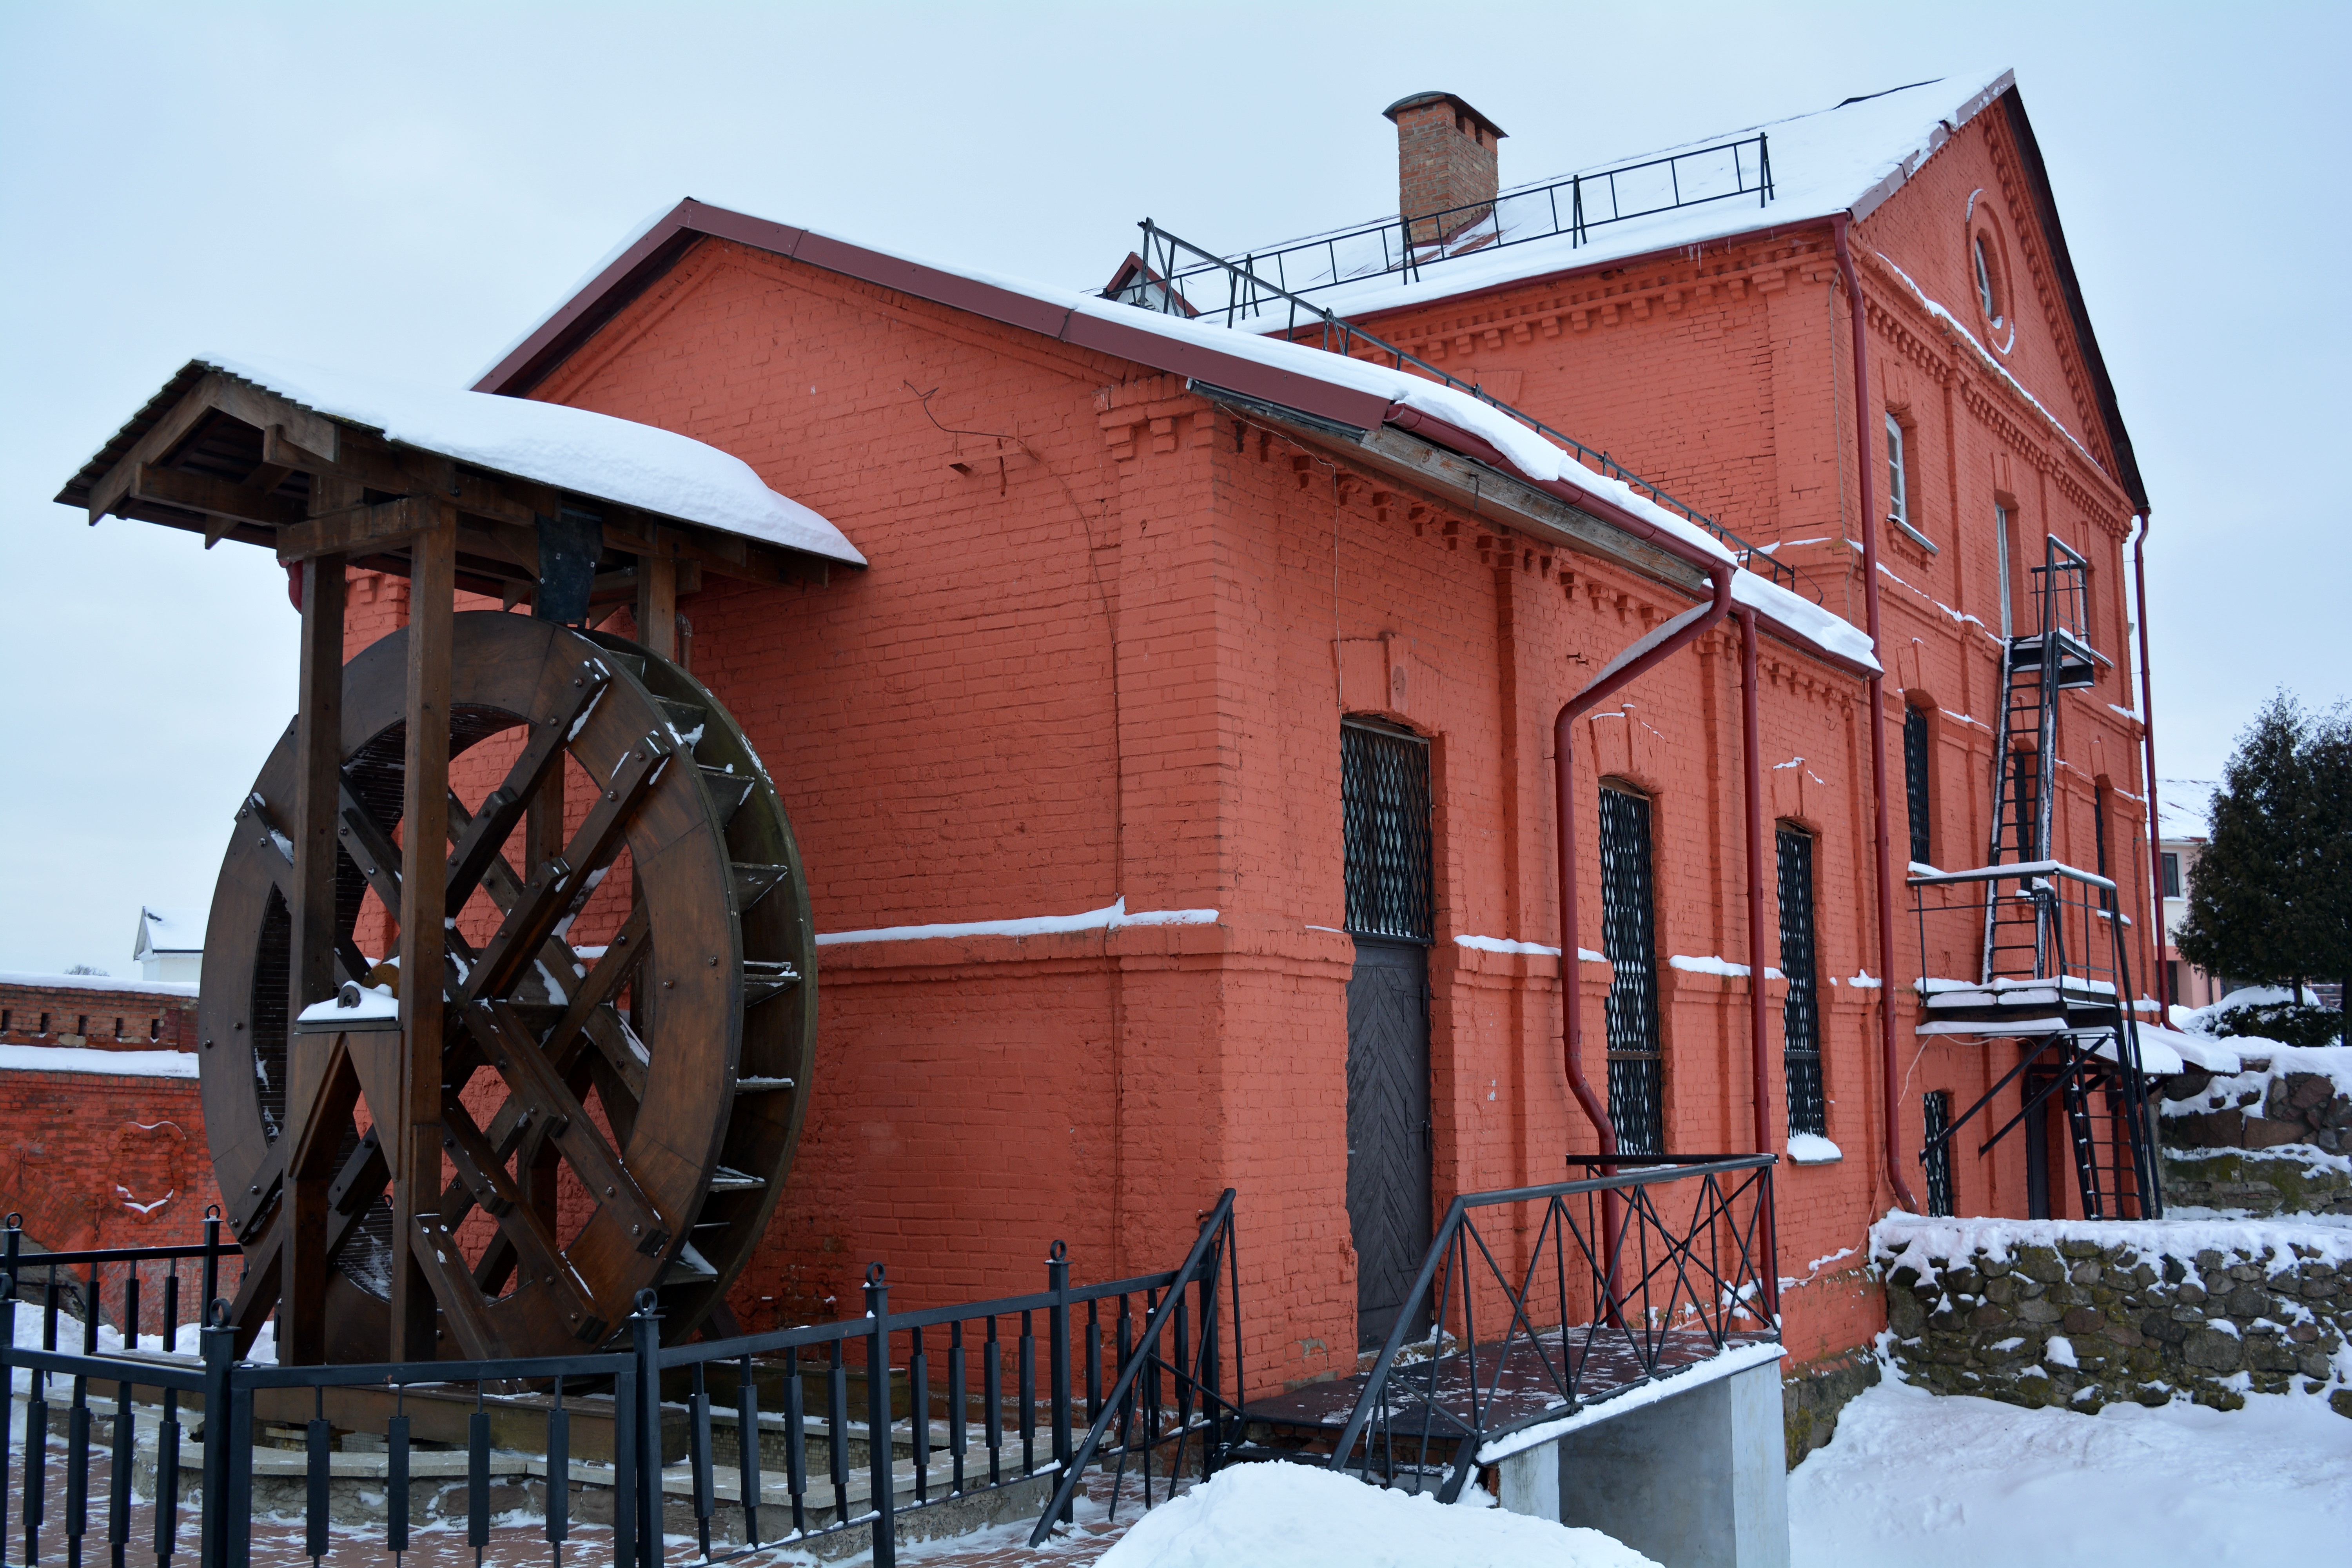
snow, winter, wheel, house, town, building, transport, weather, season, mill, water mill